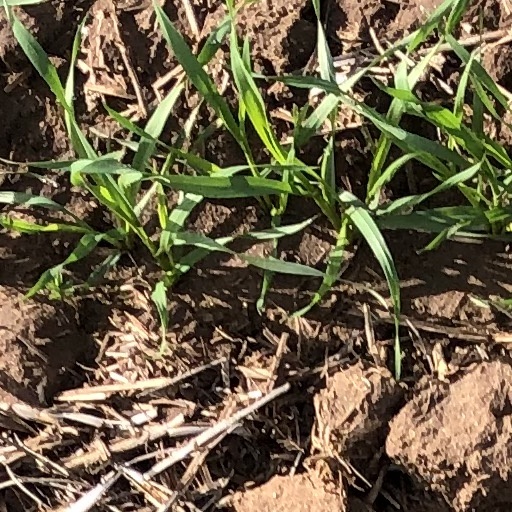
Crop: wheat